2009–10 Chicago Blackhawks season

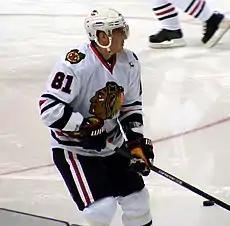
Marian Hossa was a key addition to the Blackhawks as he led his previous two teams to the Stanley Cup Finals.

The Blackhawks, however, had a turbulent off-season. The Blackhawks saw Assistant General Manager Rick Dudley resign from his position and join the Atlanta Thrashers as associate general manager. On July 1, 2009, the Blackhawks made a significant acquisition to the team when they signed five-time NHL All-Star Marian Hossa to a 12-year contract worth $62.8 million. At the time, it was the most lucrative deal in team history. The signing of Hossa by the Blackhawks coincided with the departure of the team's leading scorer from the previous season, Martin Havlat, to the Minnesota Wild. Other key additions for the Blackhawks were John Madden and Tomas Kopecky. Along with Havlat, Nikolai Khabibulin, Samuel Pahlsson and Matt Walker were notable losses for the team.